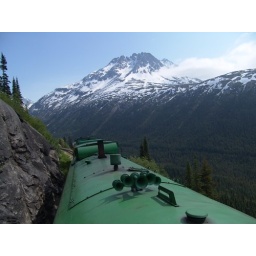
The mountains along the White Pass trail over the train engine.